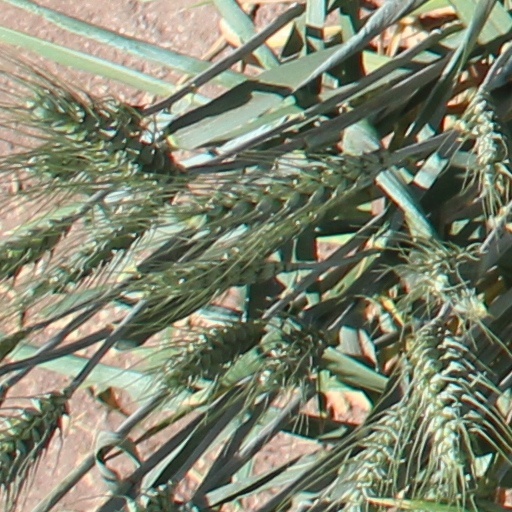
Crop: wheat